George Dawson (preacher)

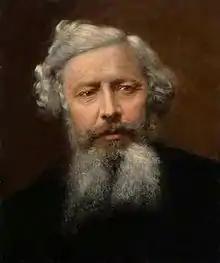

George Dawson (24 February 182130 November 1876) was an English nonconformist preacher, lecturer and activist. He was an influential voice in the calls for radical political and social reform in Birmingham, a philosophy that became known as the Civic Gospel.